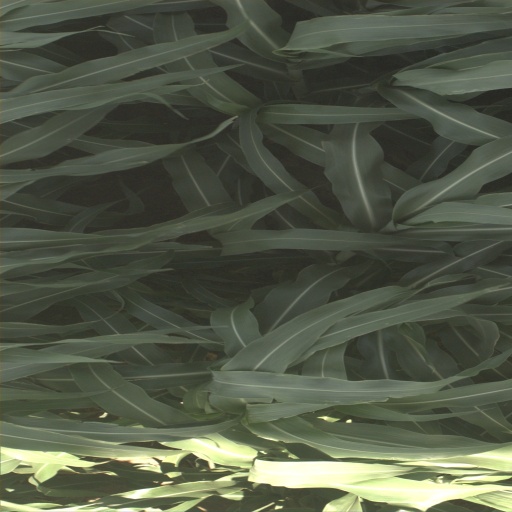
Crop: sorghum